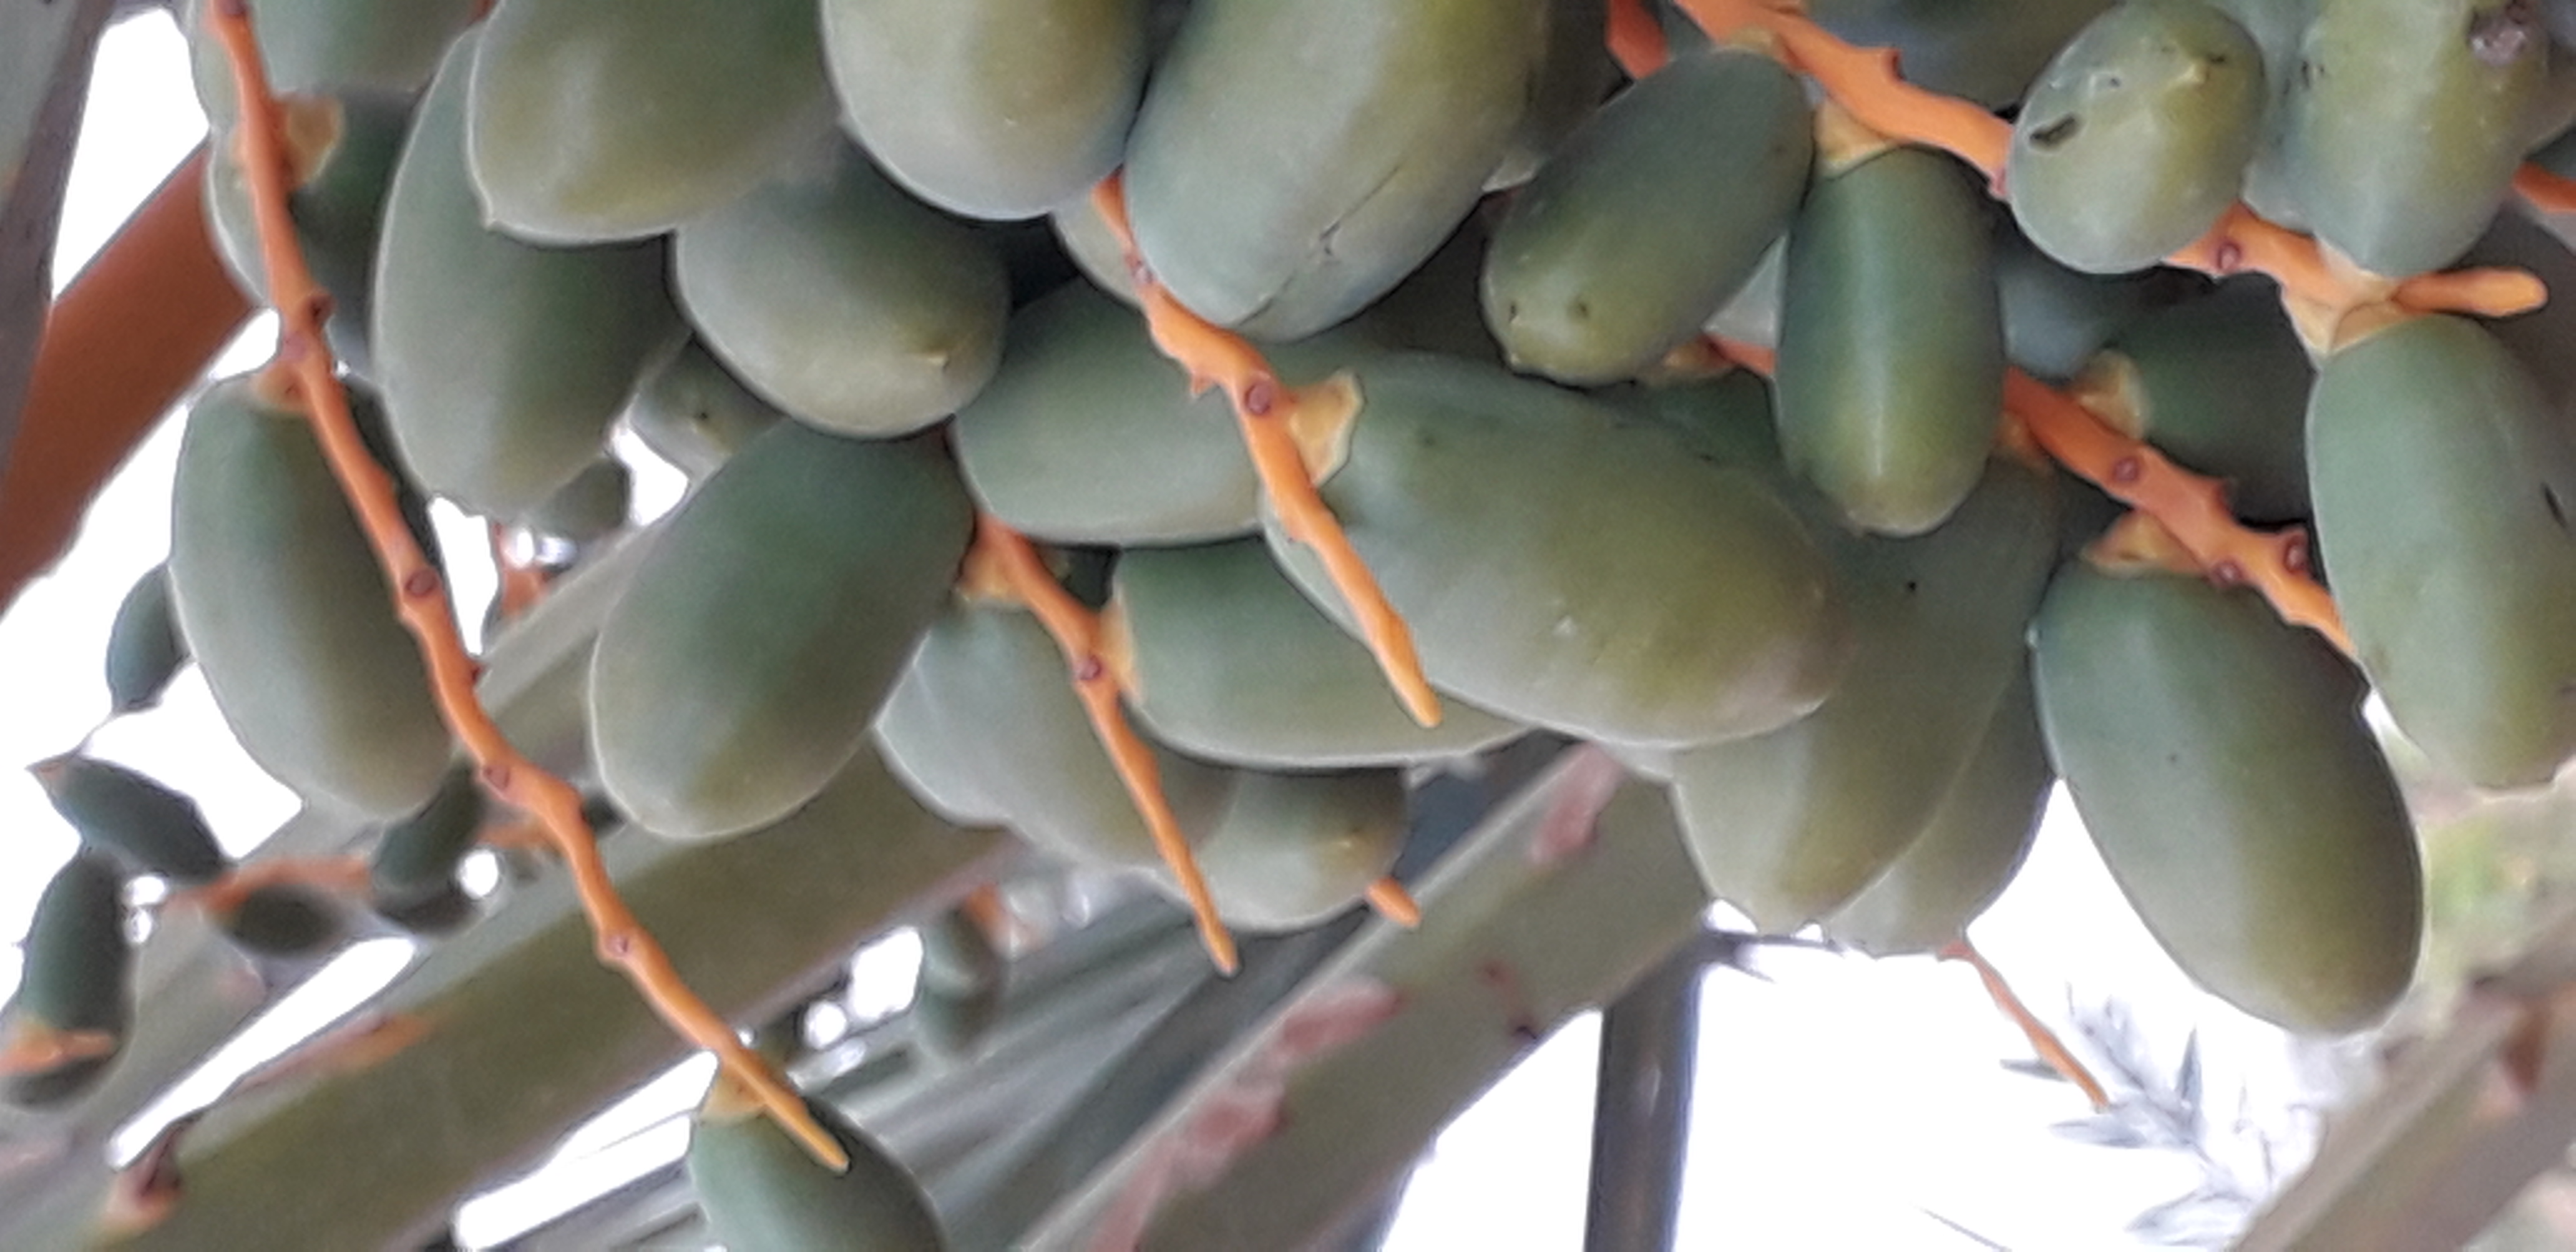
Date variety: kholt